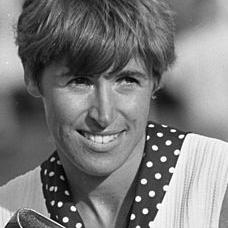
Age: 23